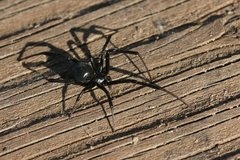
Species: Lactrodectus_hesperus